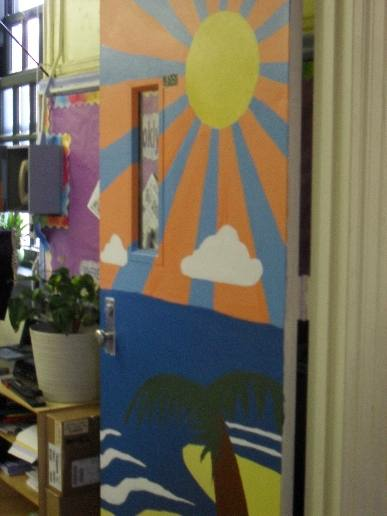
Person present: No